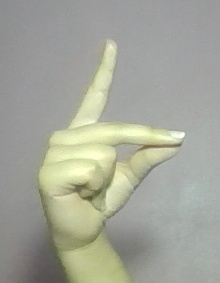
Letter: ta